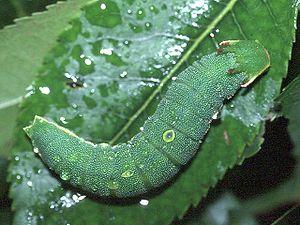
La Nymphale de l'arbousier, aussi appelée Pacha à deux queues, Jason ou encore Jasius, est une espèce de lépidoptères de la famille des Nymphalidae et de la sous-famille des Charaxinae.